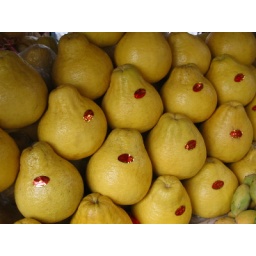
nanning :: in and around hangzhou lu fruit market